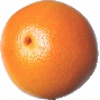
Label: pink_grapefruit